Meridian: Kiss of the Beast

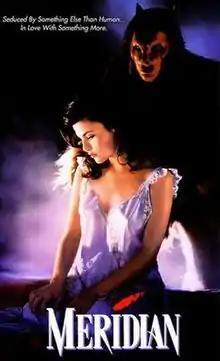

Meridian, also known as Meridian: Kiss of the Beast, The Ravaging and Phantoms, is a 1990 American romantic horror film produced and directed by Charles Band and starring Sherilyn Fenn, Malcolm Jamieson, Hilary Mason and Charlie Spradling.